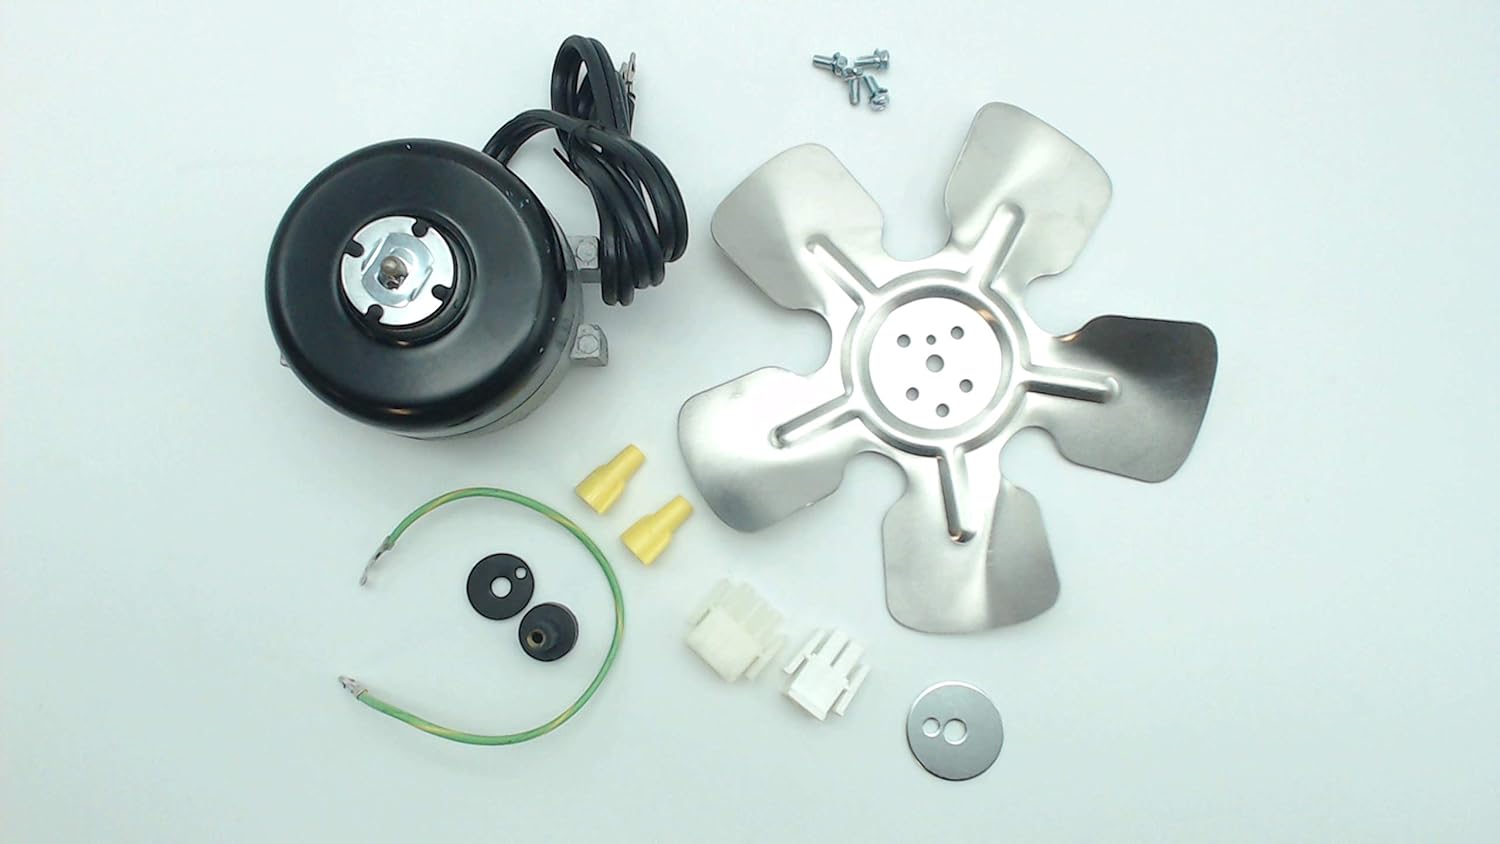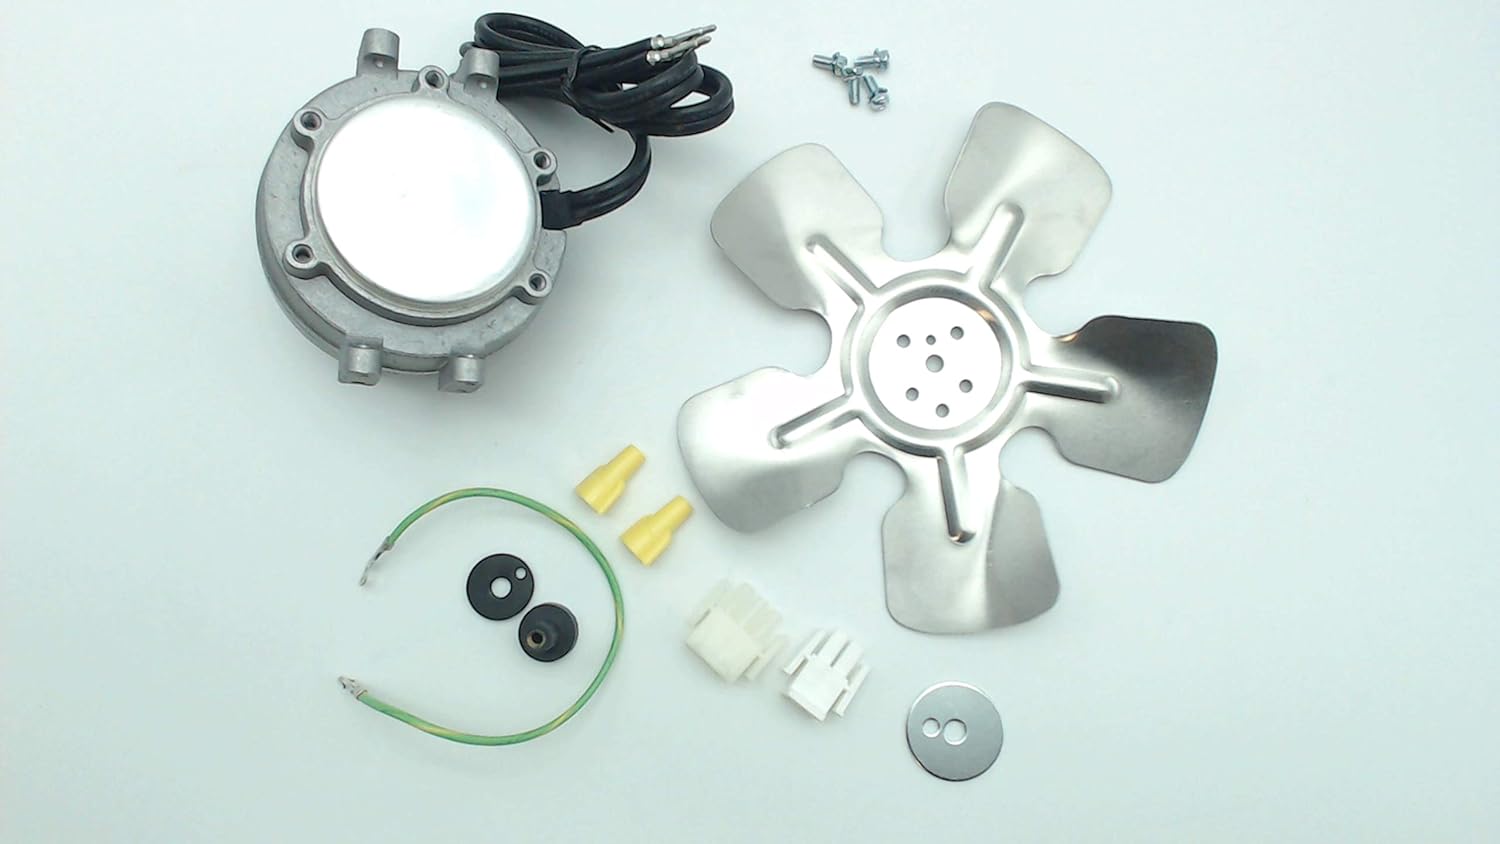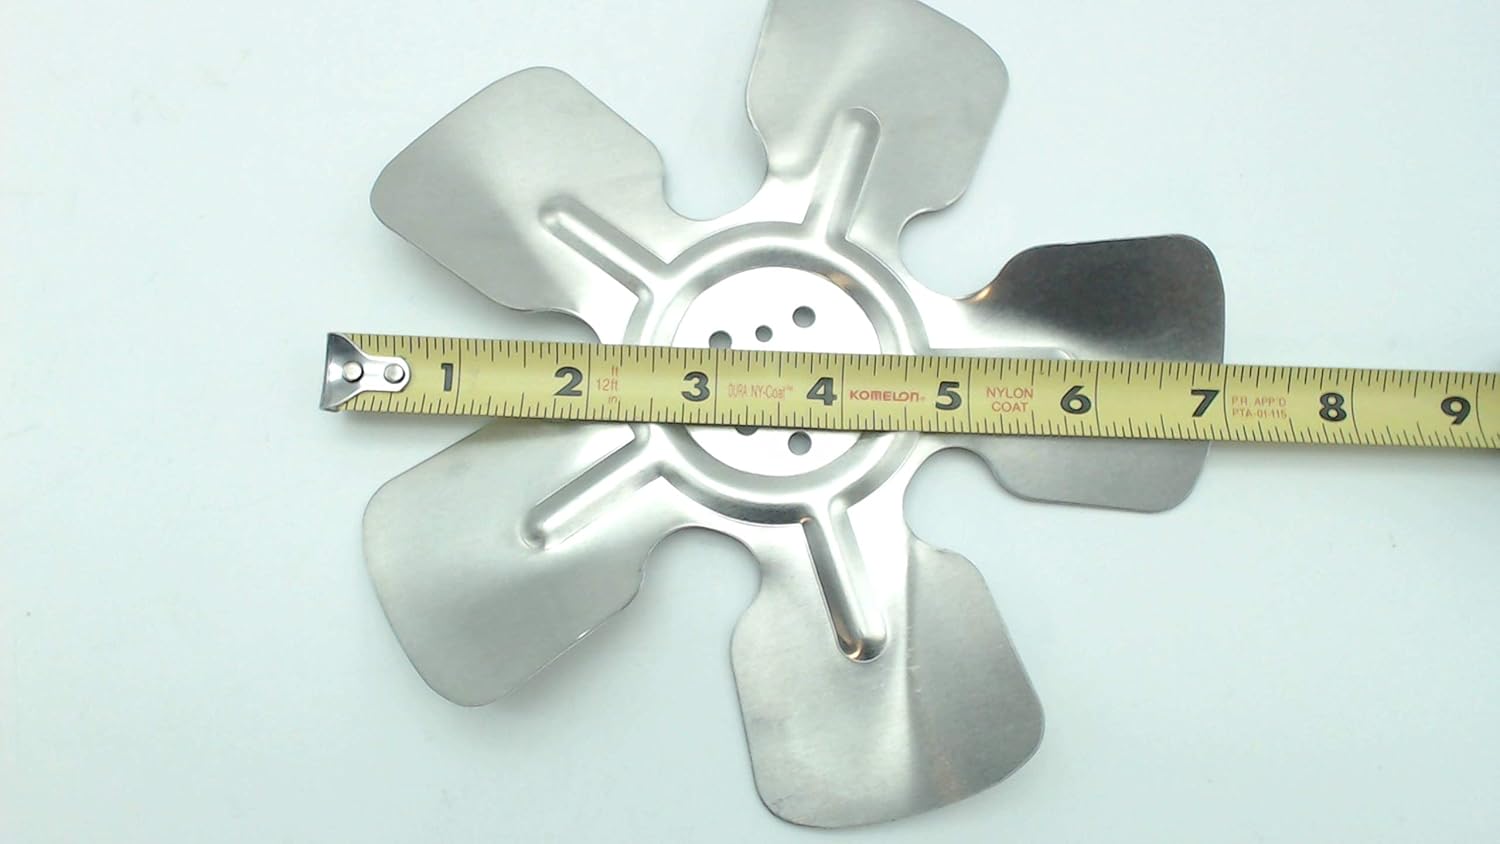
WP2169135 Condenser Fan Motor Kit Compatible With Whirlpool Refrigerators
Category: Tools & Home Improvement
Compatible with the following brands: Whirlpool, Maytag, KitchenAid, Jenn-Air, Amana, Magic Chef, Admiral, Norge, Roper, and Kenmore.(Model Specific). Condenser Fan Motor KitHigh Quality Replacement Part. 90 Day Manufacturer Warranty.
Features: Compatible with the following brands: Whirlpool, Maytag, KitchenAid, Jenn-Air, Amana, Magic Chef, Admiral, Norge, Roper, and Kenmore.(Model Specific). | Condenser Fan Motor Kit | High Quality Replacement Part. | 90 Day Manufacturer Warranty.